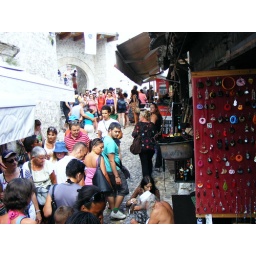
the market up from the bridge on the east side of Mostar in Aug 2010